Joseph Gasser von Valhorn

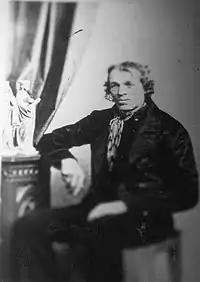
Joseph Gasser (date unknown)

Joseph Gasser, after 1879: Ritter von Valhorn (22 November 1816, Wallhorn, near Prägraten - 28 October 1900, Prägraten) was an Austrian sculptor.